Great Moravia

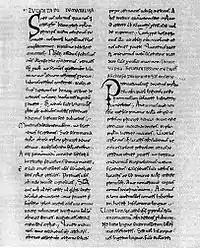
The papal bull "Scire vos volumus" of 879 addressed to Svatopluk

Svatopluk allied himself with the Franks and helped them seize Rastislav in 870. Carloman annexed Rastislav's realm and appointed two Frankish lords, William and Engelschalk, to administer it. Frankish soldiers arrested Archbishop Methodius on his way from Rome to Moravia at the end of the year. Svatopluk, who continued to administer his own realm after his uncle's fall, was accused of treachery and arrested by Carloman on Louis the German's orders in 871. The Moravians rose up in open rebellion against the two Frankish governors and elected a kinsman of Svatopluk, Slavomír, duke. Svatopluk returned to Moravia, took over command of the insurgents, and drove the Franks from Moravia. According to the Czech historian Dušan Třeštík, the rebellion of 871 led to the formation of the first Slavic state.